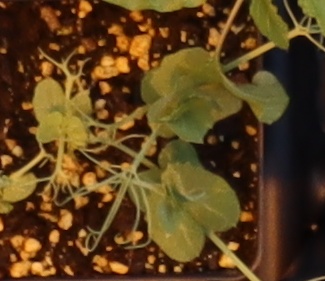
Label: Field Pea